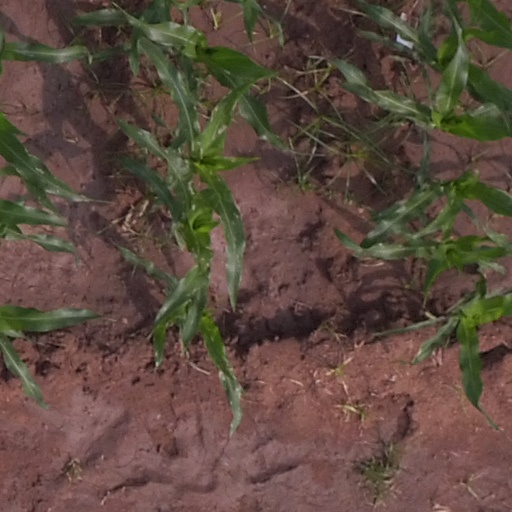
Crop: maize; corn